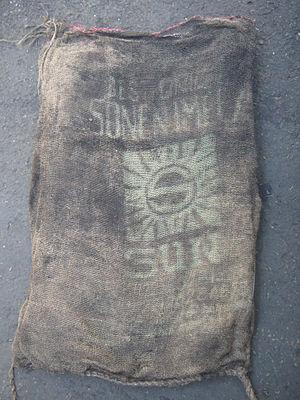
Goni
À La Réunion, un goni est un sac en toile de jute.